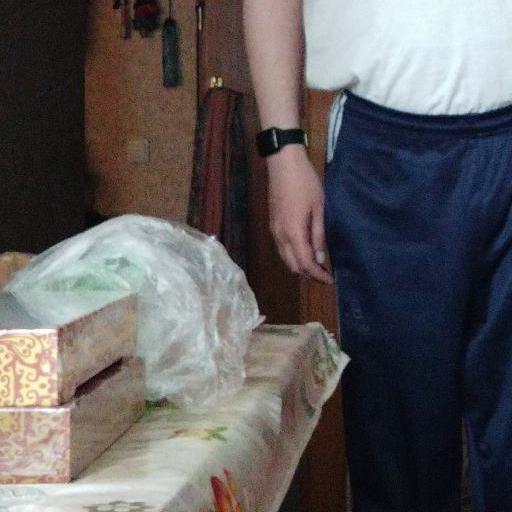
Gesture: no_gesture